Charles Ghigna

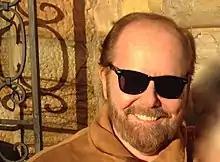
Charles Ghigna

Charles Ghigna (/'gɪnˈjə/) (born August 25, 1946), known also as Father Goose, is an American poet and author of children's and adults' books. He has written more than 5,000 poems and 100 books.